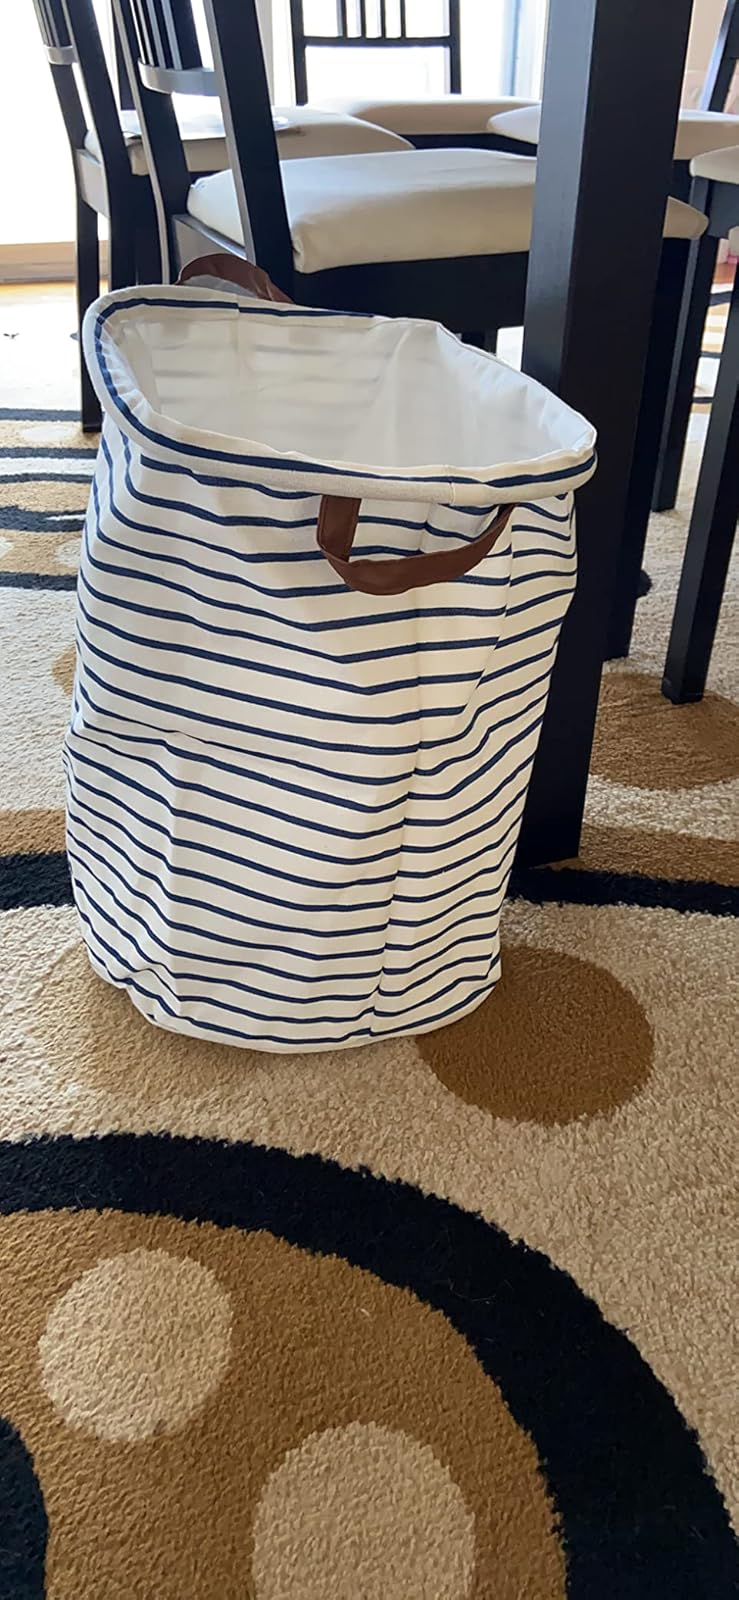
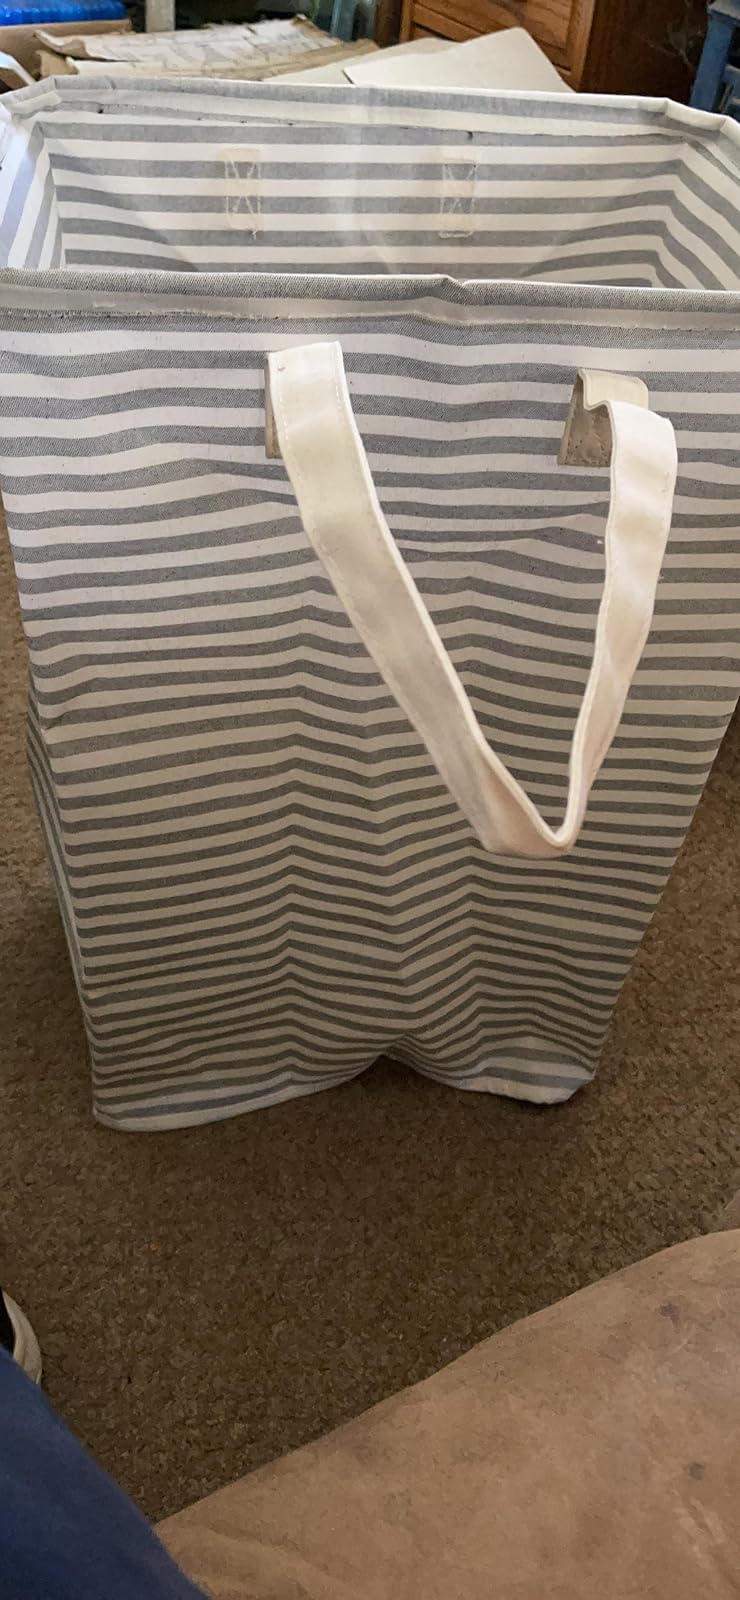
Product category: items_hamper
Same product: no